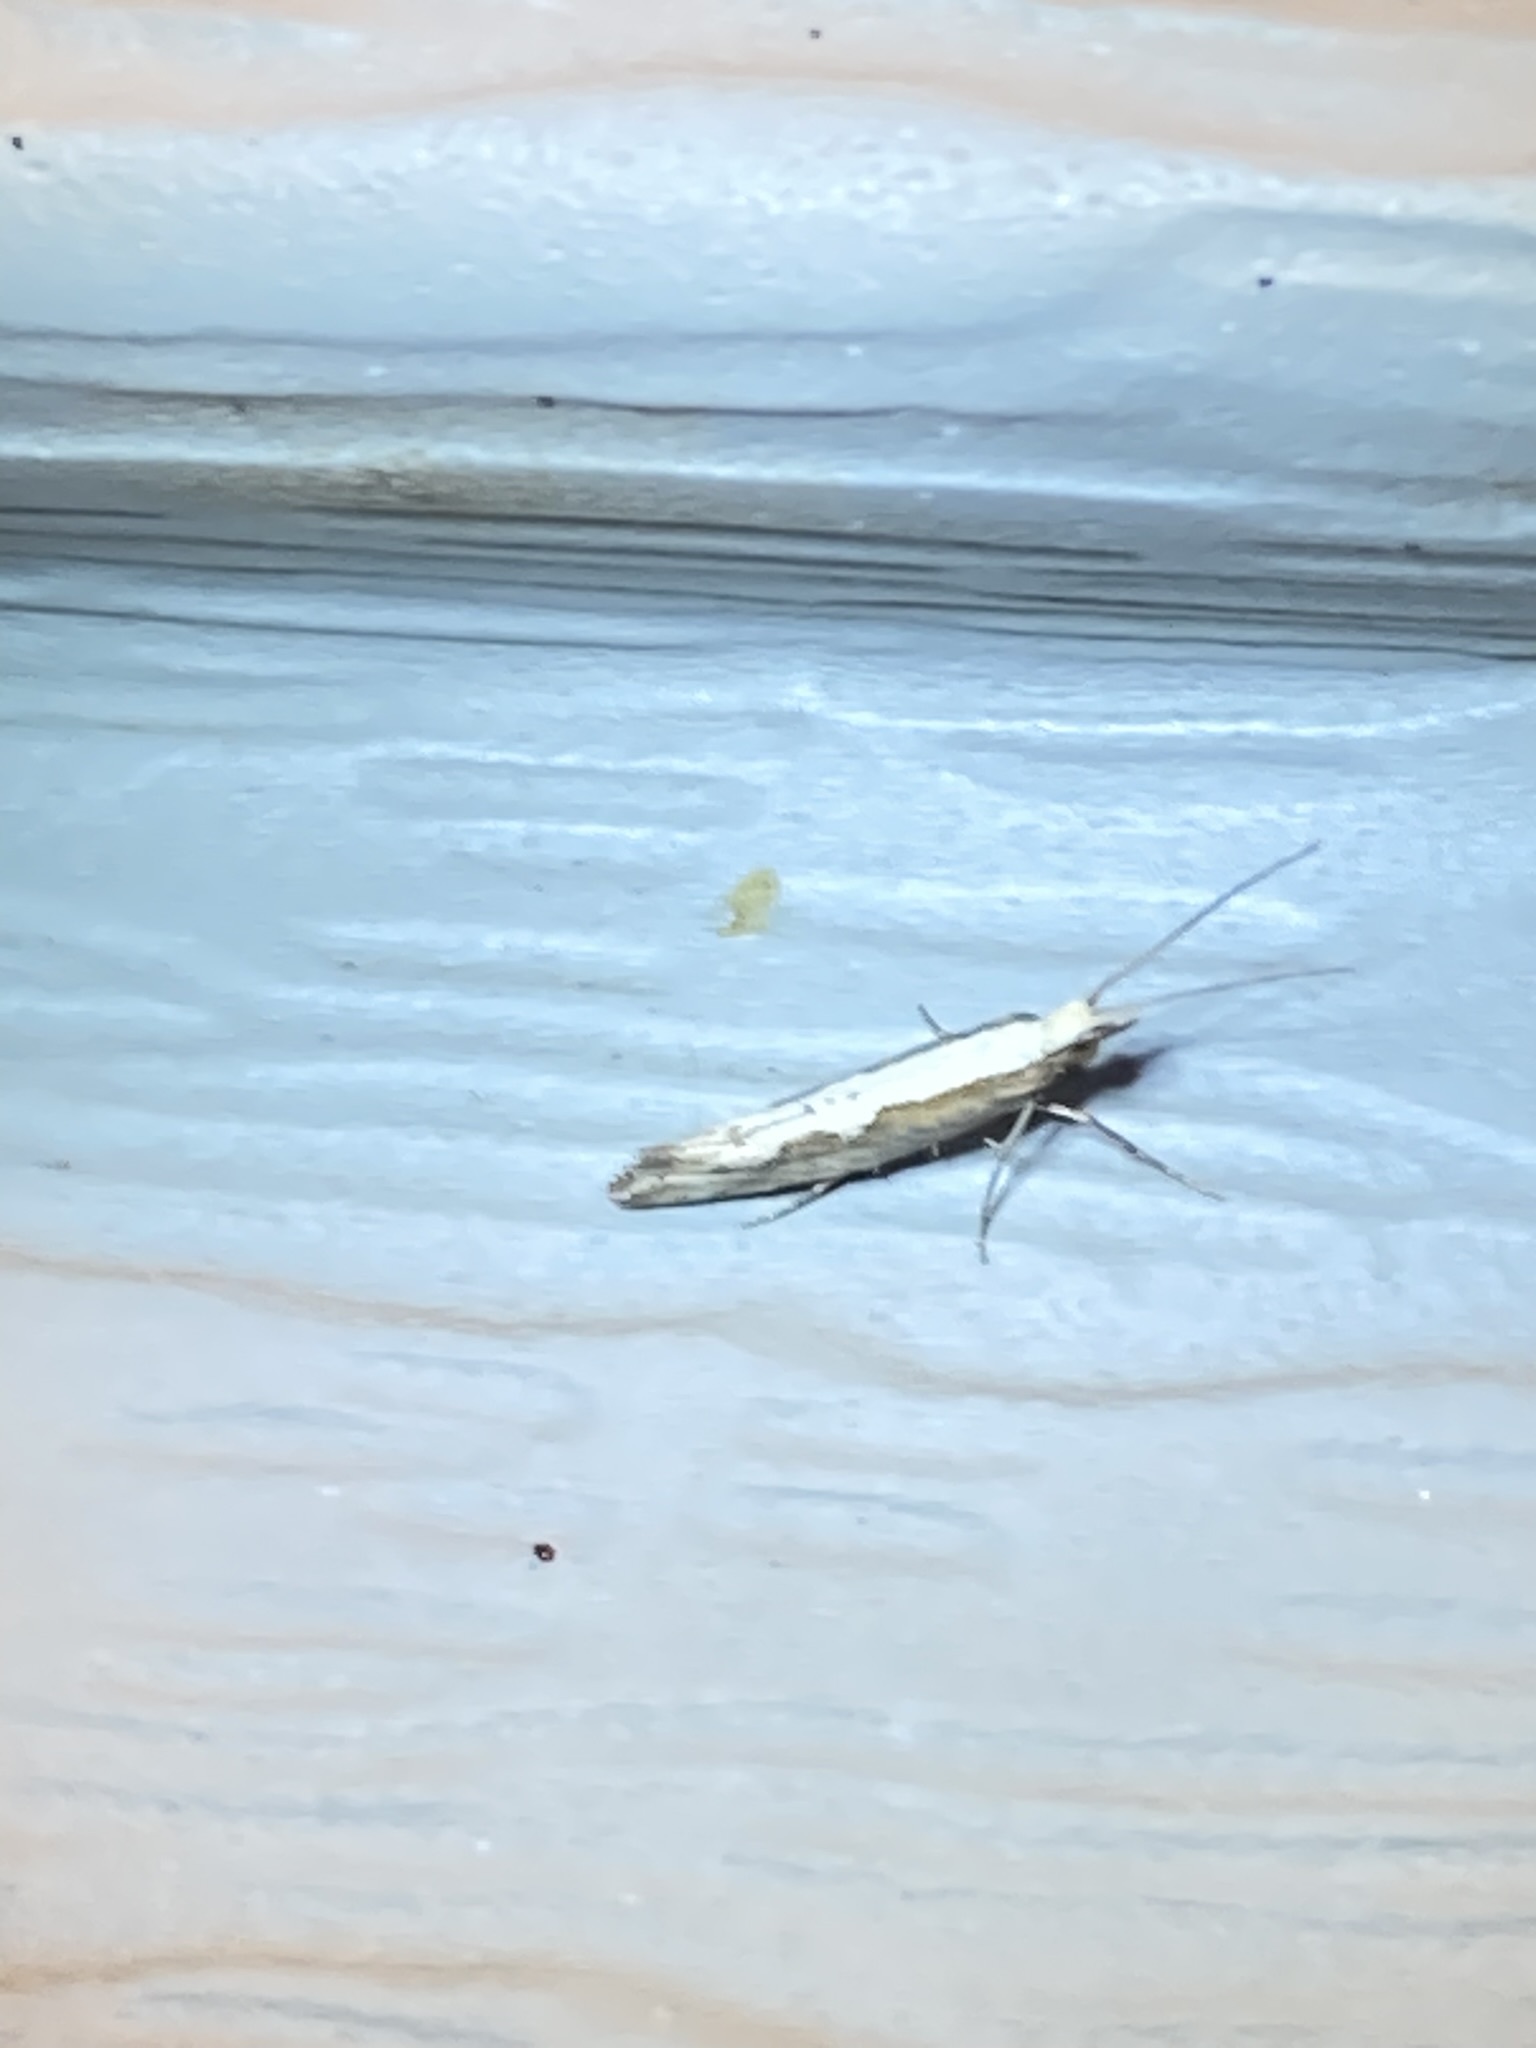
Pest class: diamondback_moth